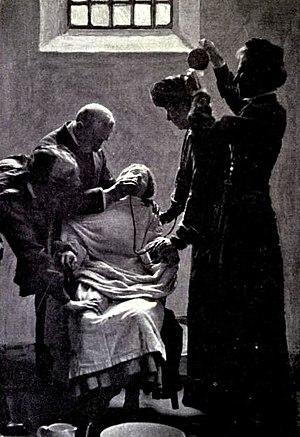
La Hunger Strike Medal est une médaille en argent décernée par la Women's Social and Political Union aux suffragettes qui ont mené une grève de la faim en prison, pour exiger la reconnaissance de leur statut de prisonnières politiques alors qu'elles purgeaient des peines liées à leurs activités en faveur du droit de vote des femmes. Un certain nombre de ces prisonnières ont été nourries de force.
La Women's Social and Political Union souvent désignée par son sigle WSPU, est une organisation féministe créée en 1903 et dissoute en 1917, qui a milité en faveur du droit de vote des femmes au Royaume-Uni.
Le terme suffragettes [syfʁaʒɛt] désigne, en son sens strict, les militantes de la Women's Social and Political Union, une organisation créée en 1903 pour revendiquer le droit de vote des femmes au Royaume-Uni. Ses modes d’action, fondés sur la provocation, rompirent avec la bienséance qui dominait jusqu’alors le mouvement suffragiste britannique.
Violet Aitken est une suffragette britannique.